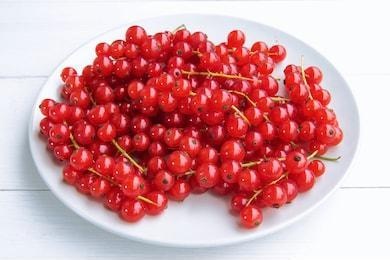
Label: redcurrant